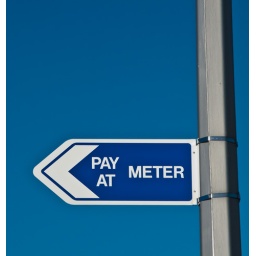
Blue sign against a blue sky.